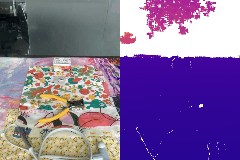
Label: pliers